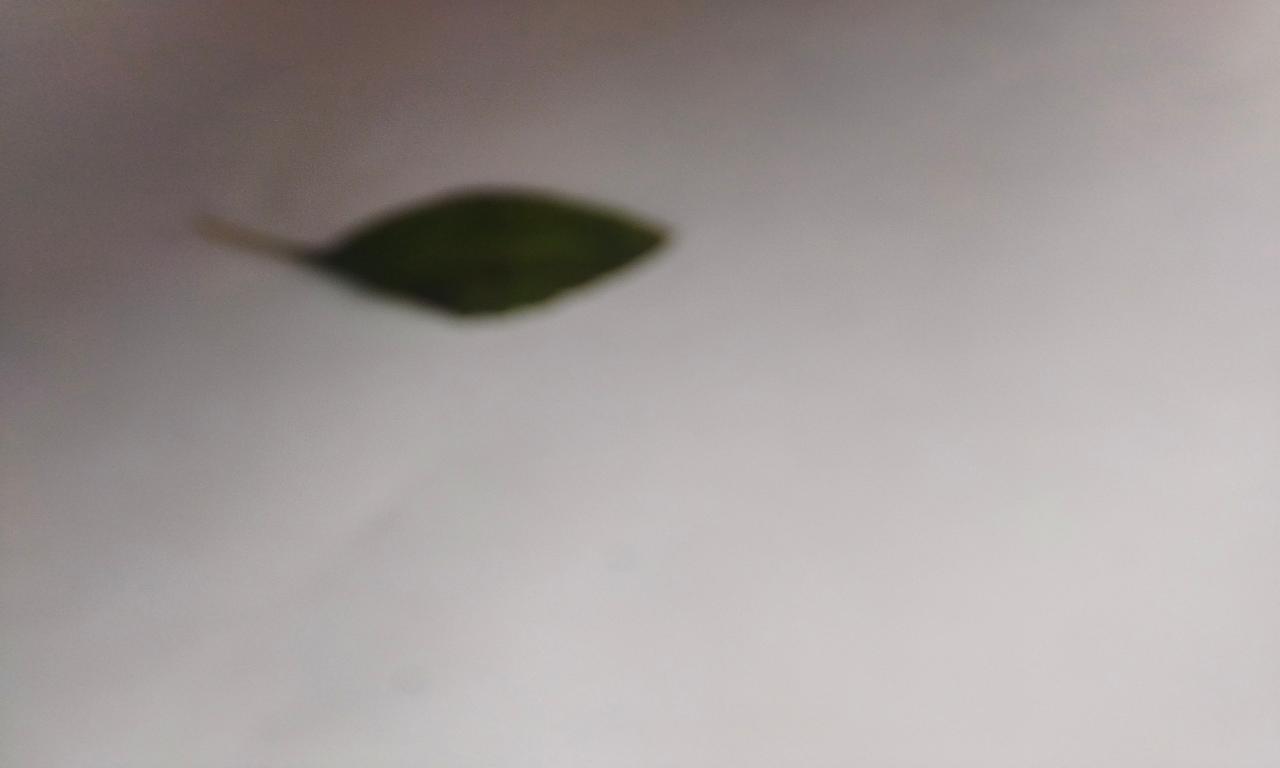
Label: Spoiled